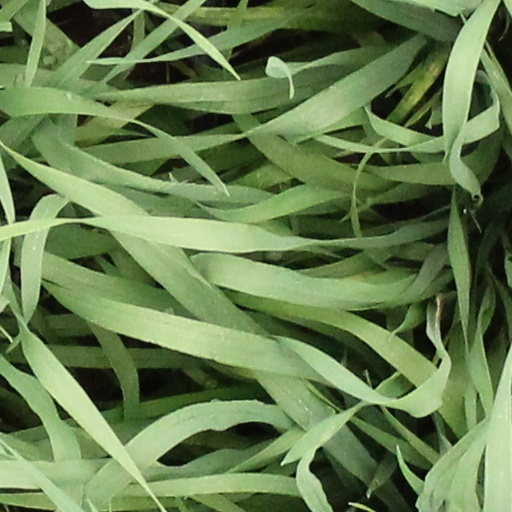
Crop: wheat